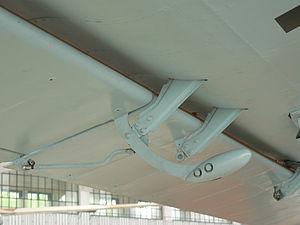
Un dispositif hypersustentateur est déployé sur l'aile d'un avion pour augmenter son coefficient de portance aux basses vitesses, et abaisser ainsi la vitesse de décrochage. Ces dispositifs permettent de décoller et d'atterrir à plus basse vitesse ce qui diminue les distances nécessaires et améliore la sécurité.